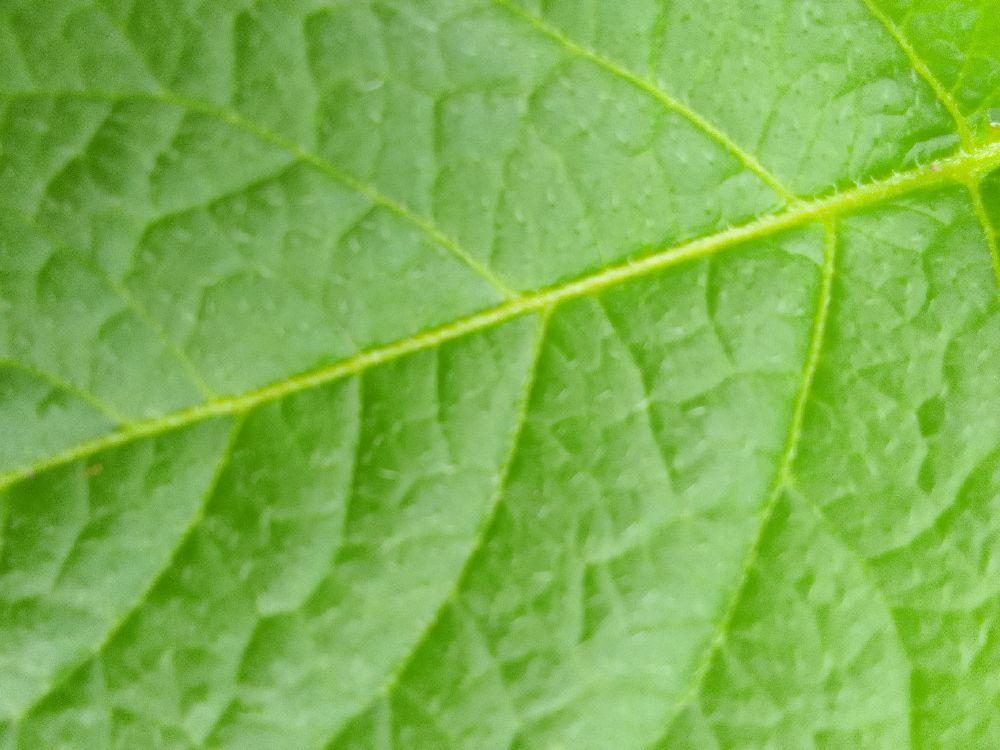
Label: Healthy